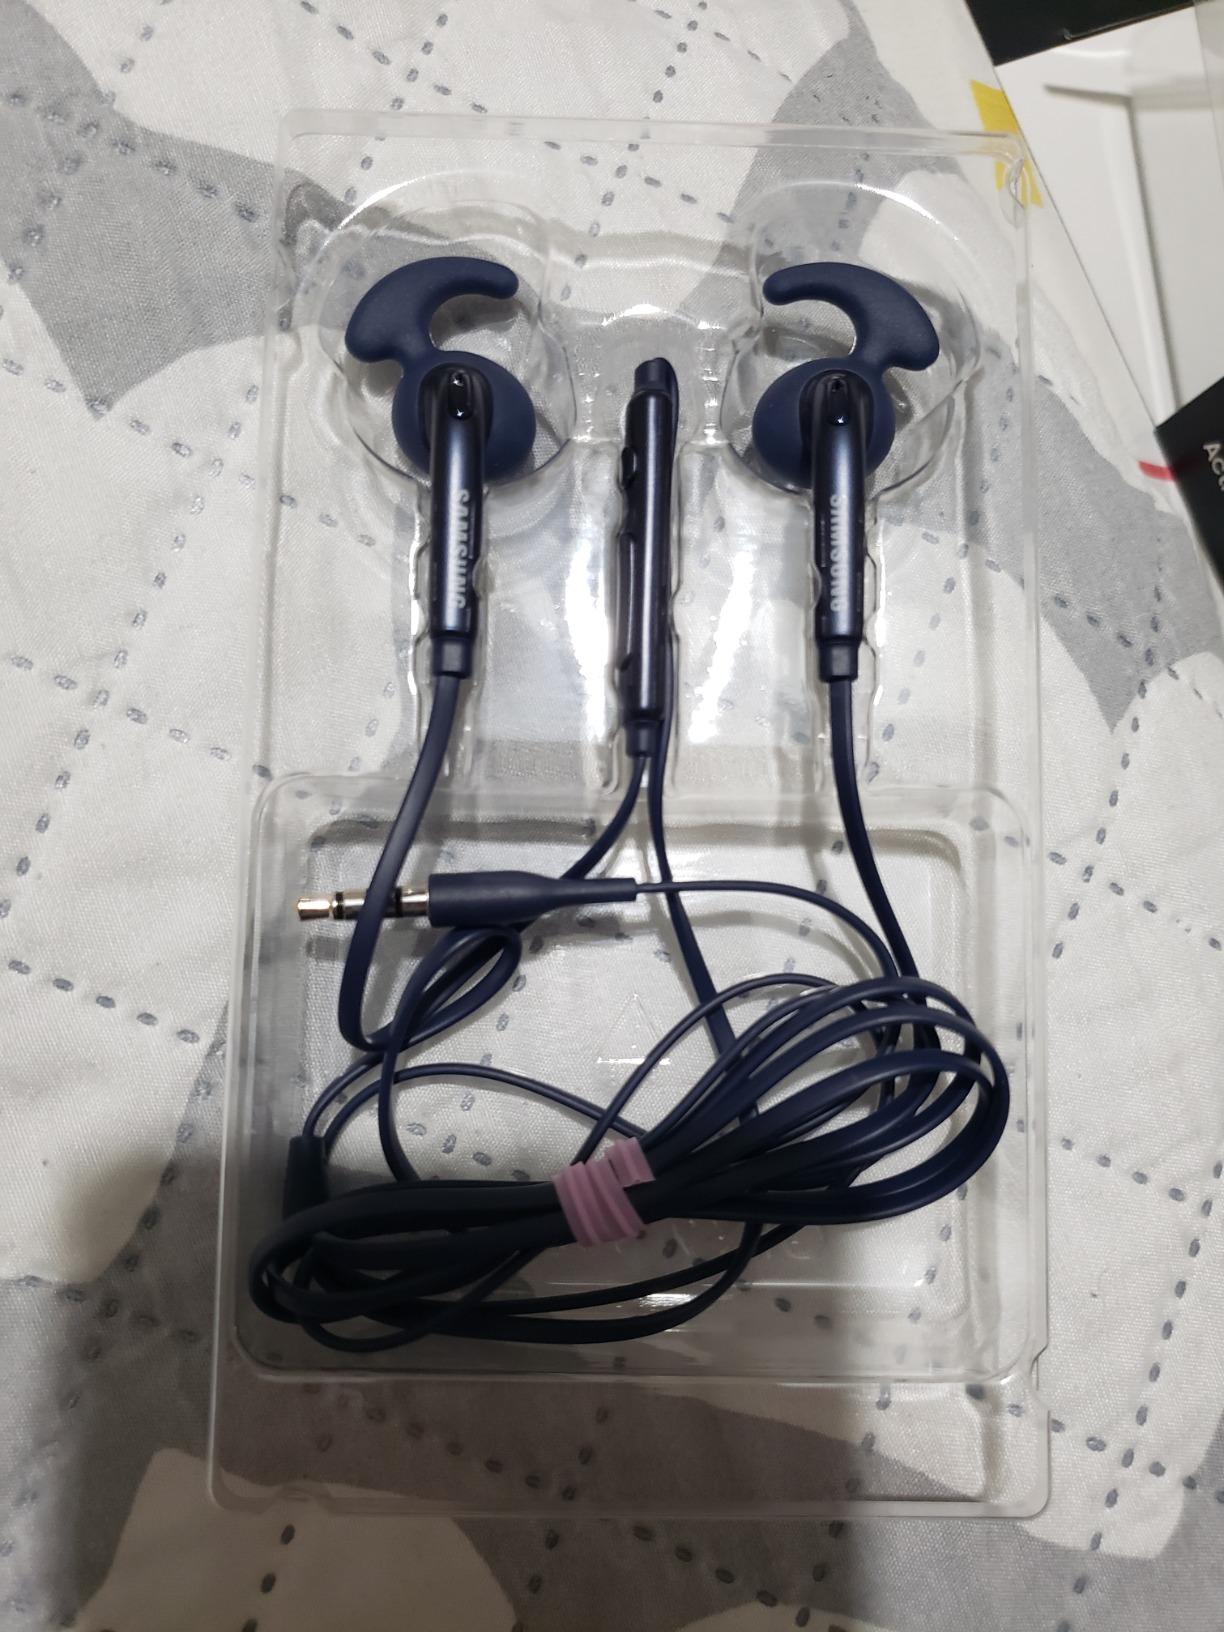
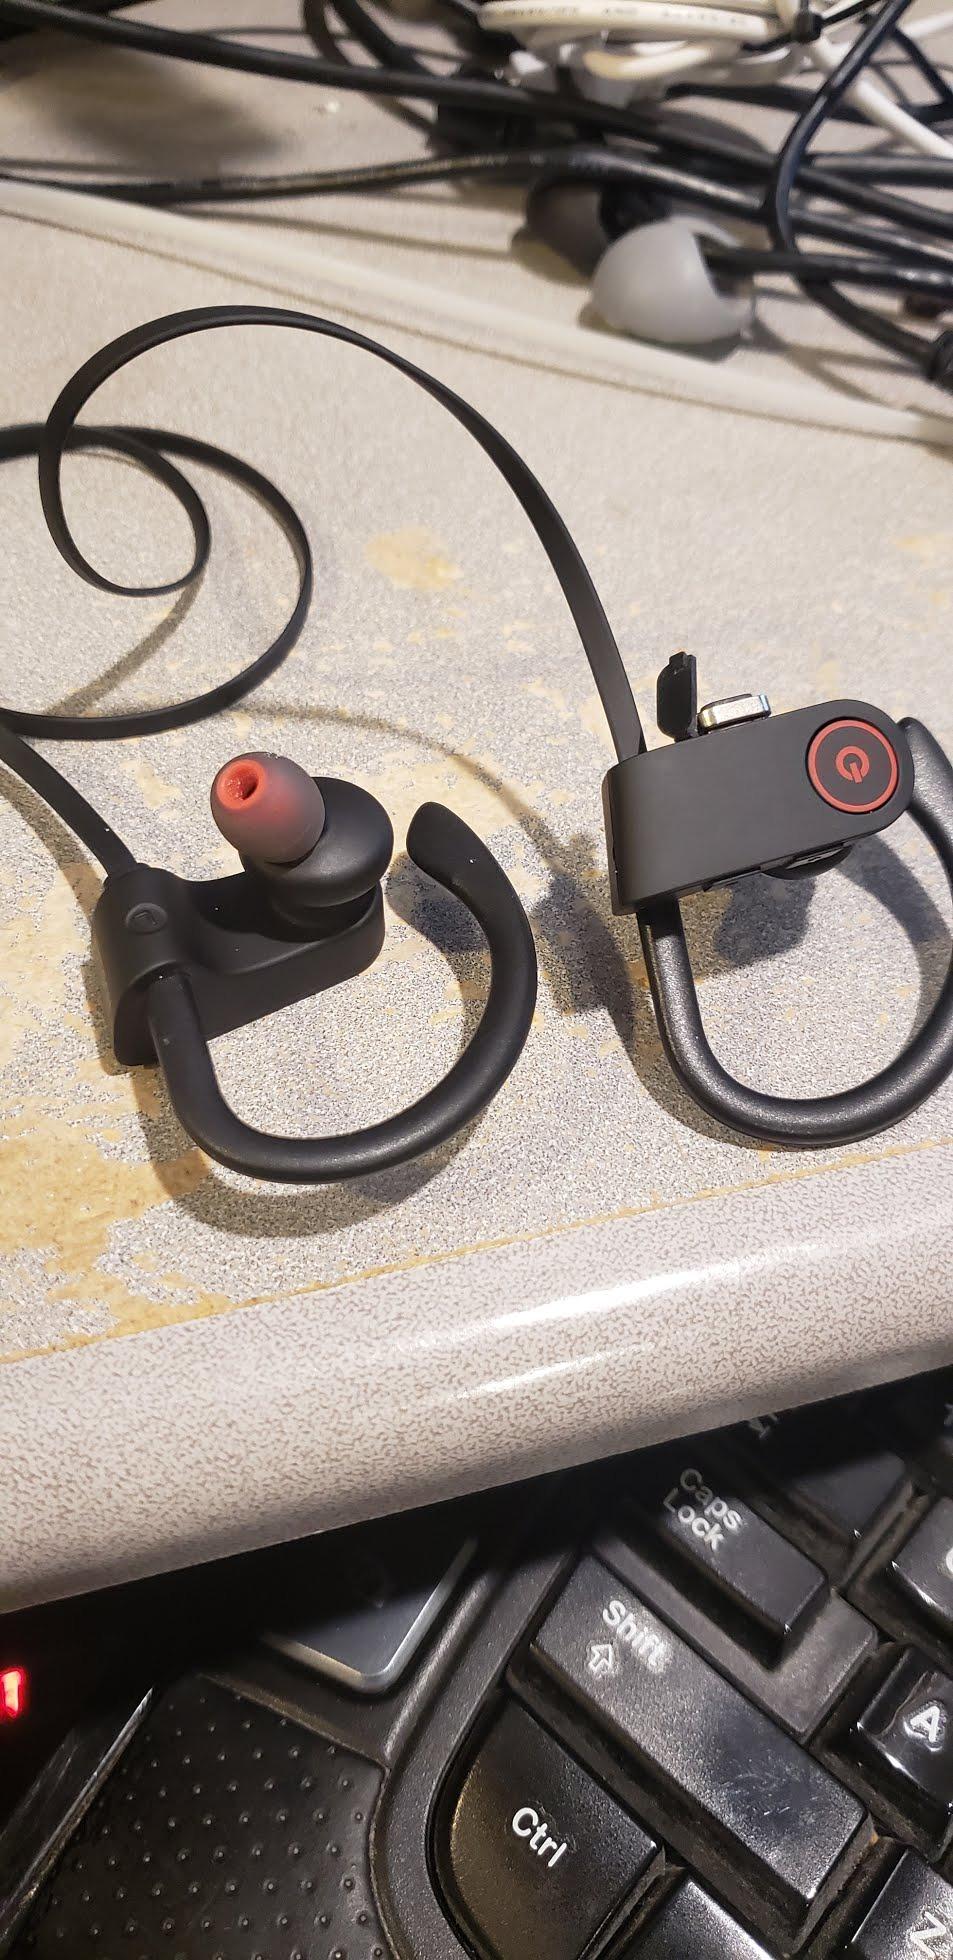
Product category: headphones
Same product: no